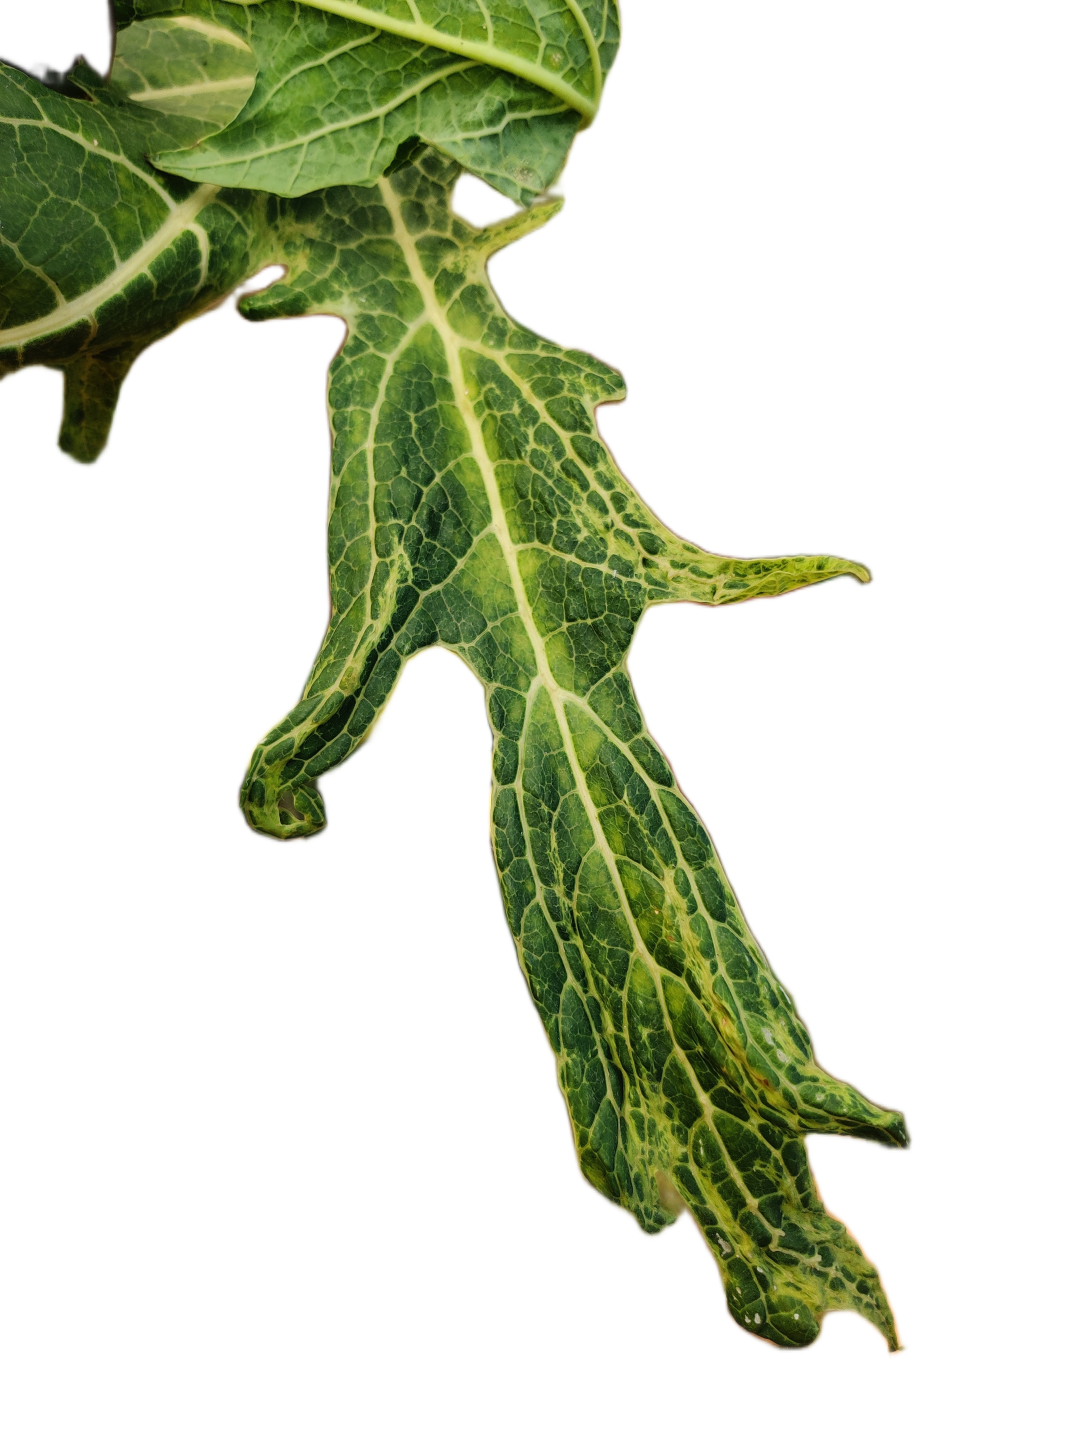
Crop: Papaya
Label: Curled_Yellow_Spot